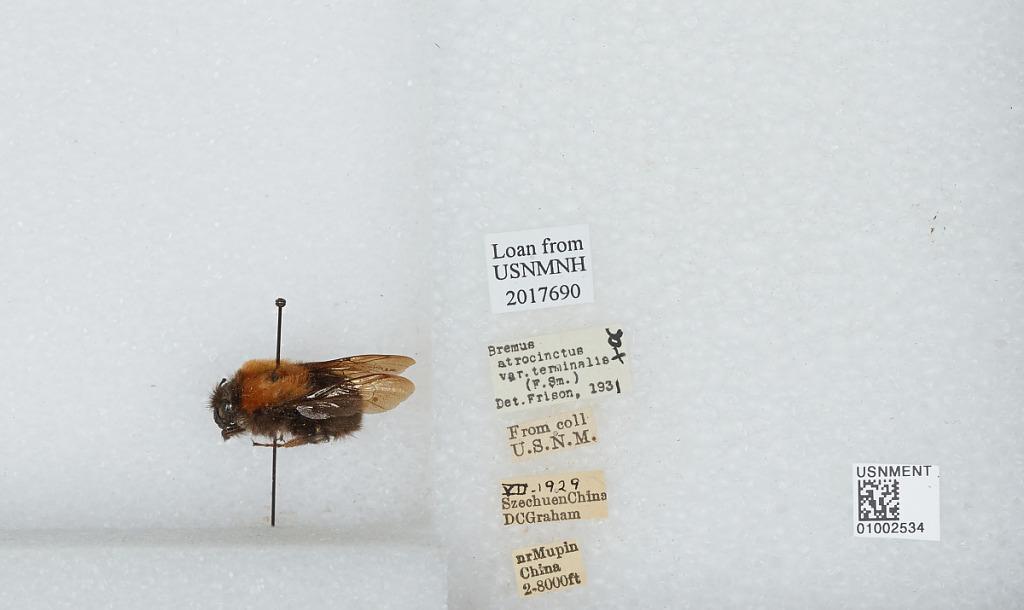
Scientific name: Bombus (Festivobombus) festivus Smith
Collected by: D. Graham
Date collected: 1929-7-
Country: China
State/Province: Sichuan
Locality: near Muping, formerly Mupin
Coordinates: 30.3692, 102.814
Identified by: Frison